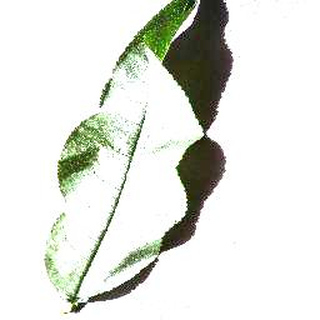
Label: healthy_peach